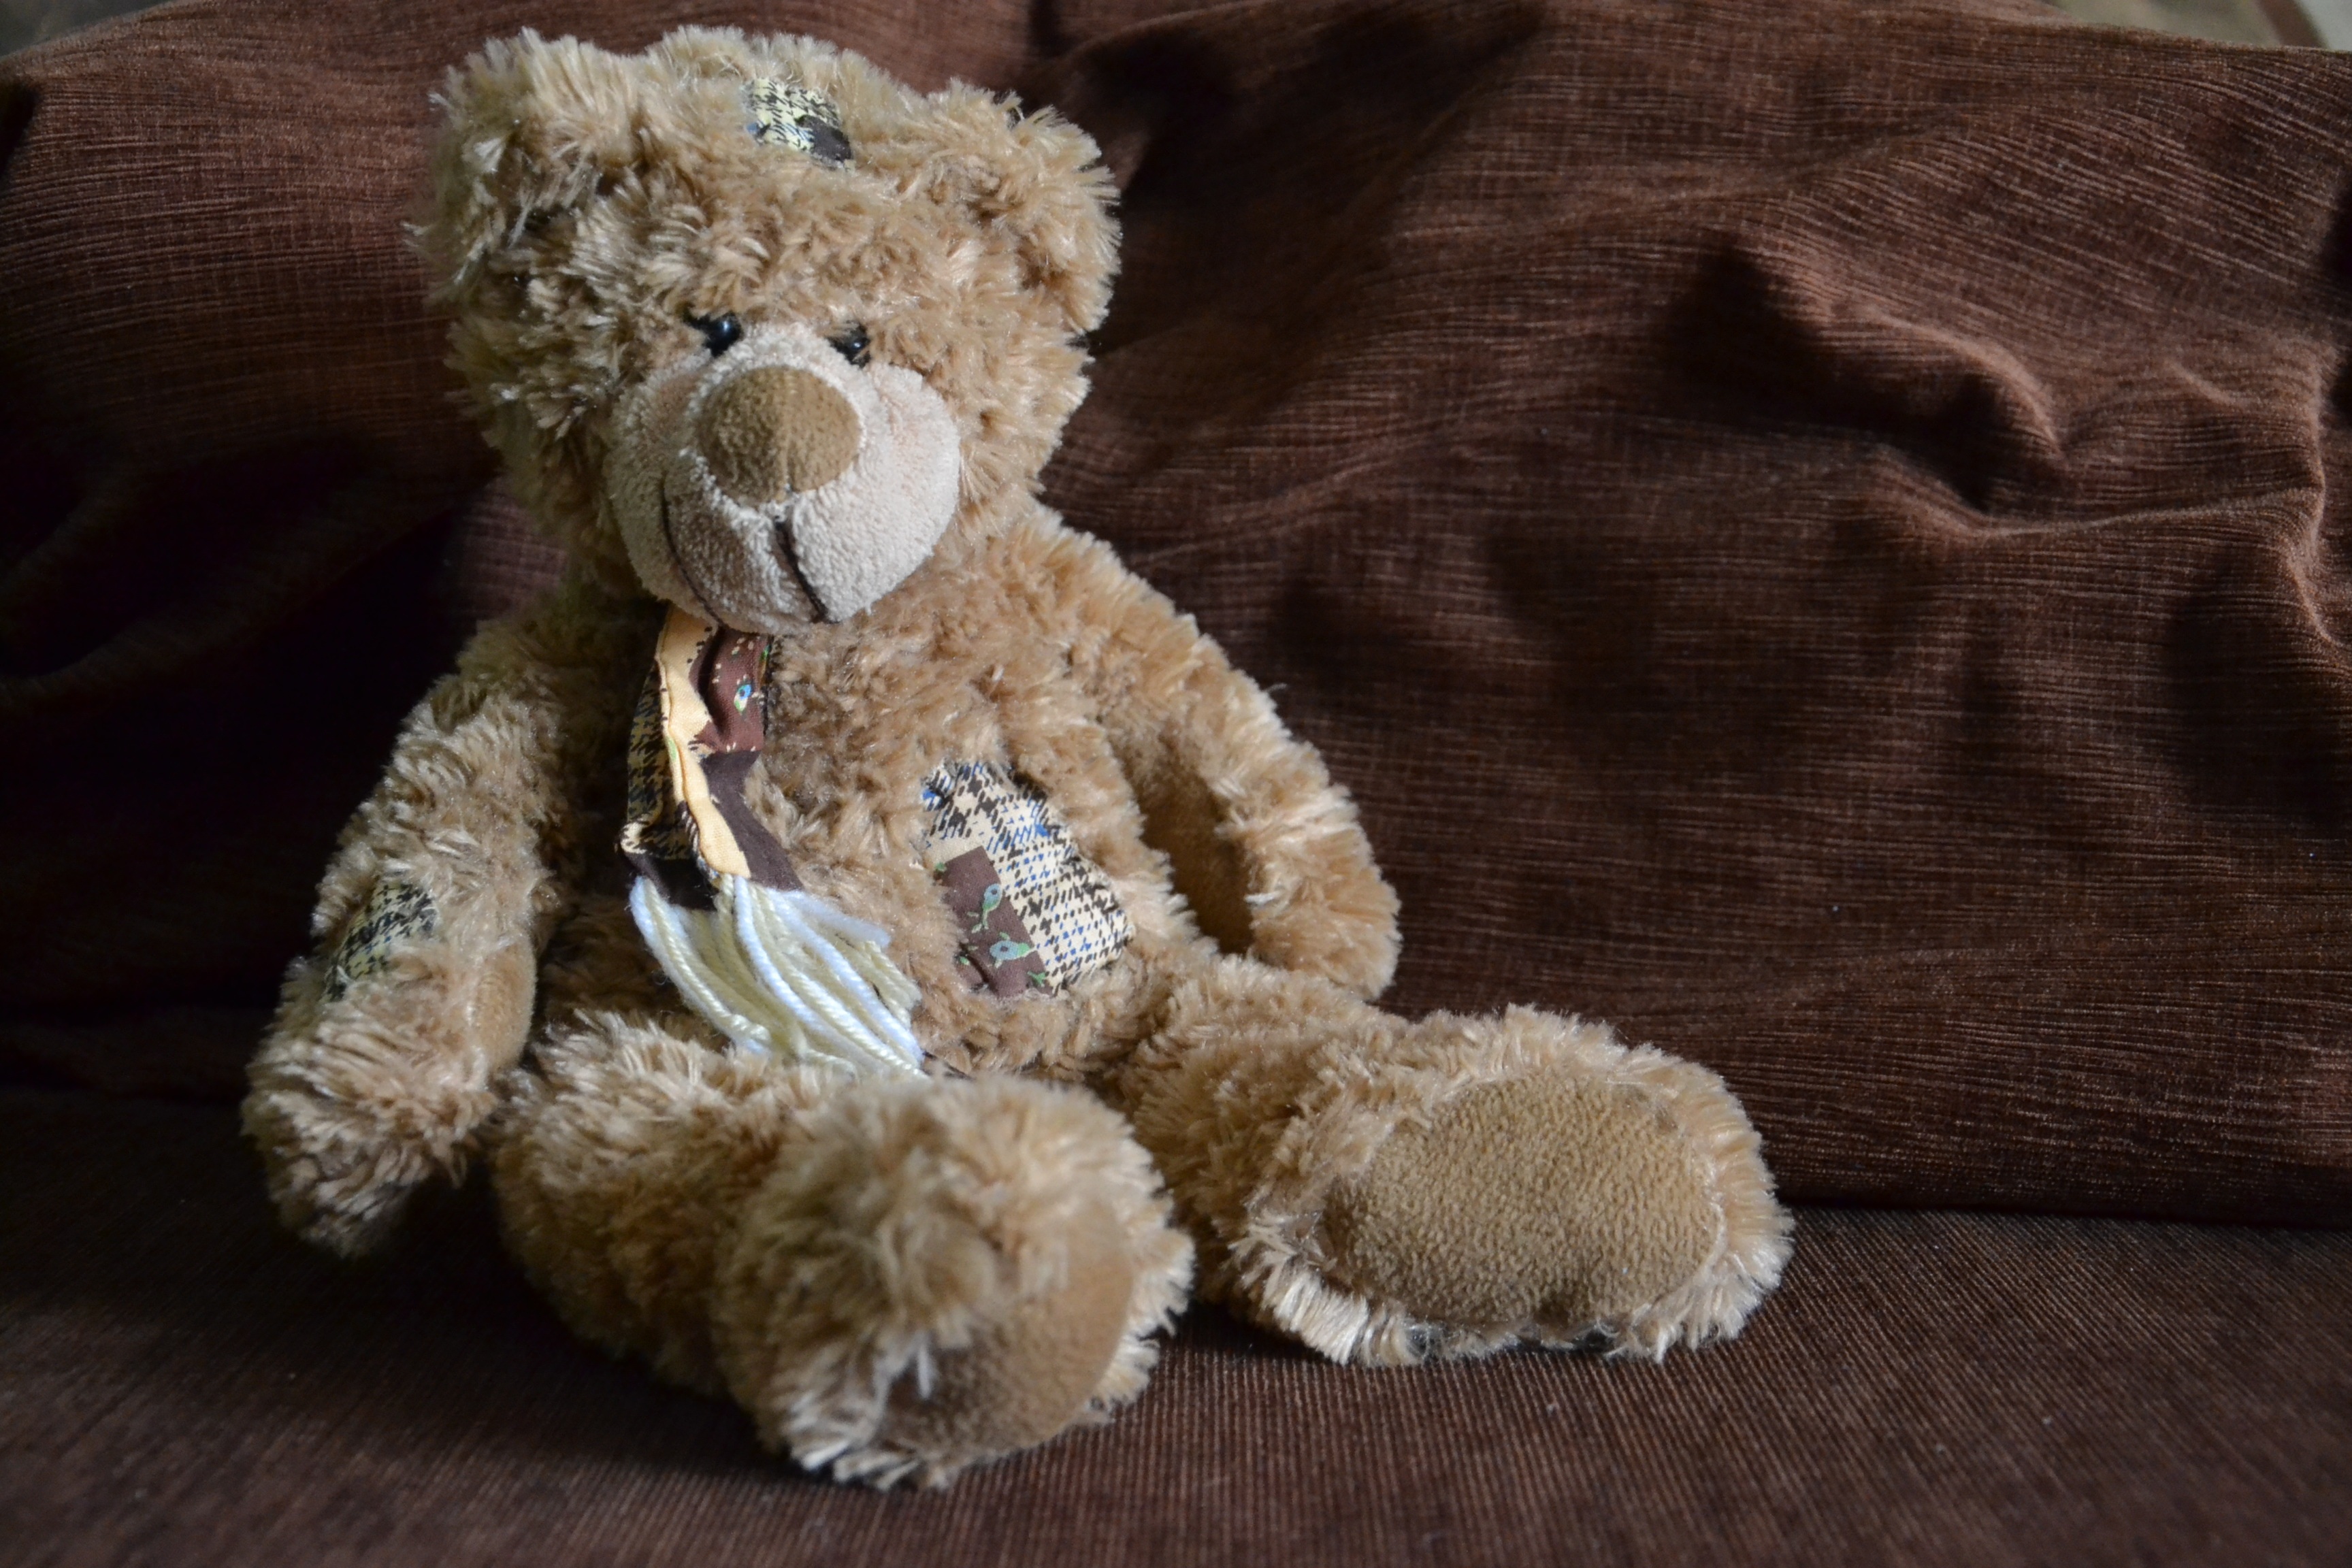
gift, fur, toy, material, teddy bear, gifts, crochet, textile, kids, art, children, toys, bears, plush, bean bag plush, stuffed toy, misiak